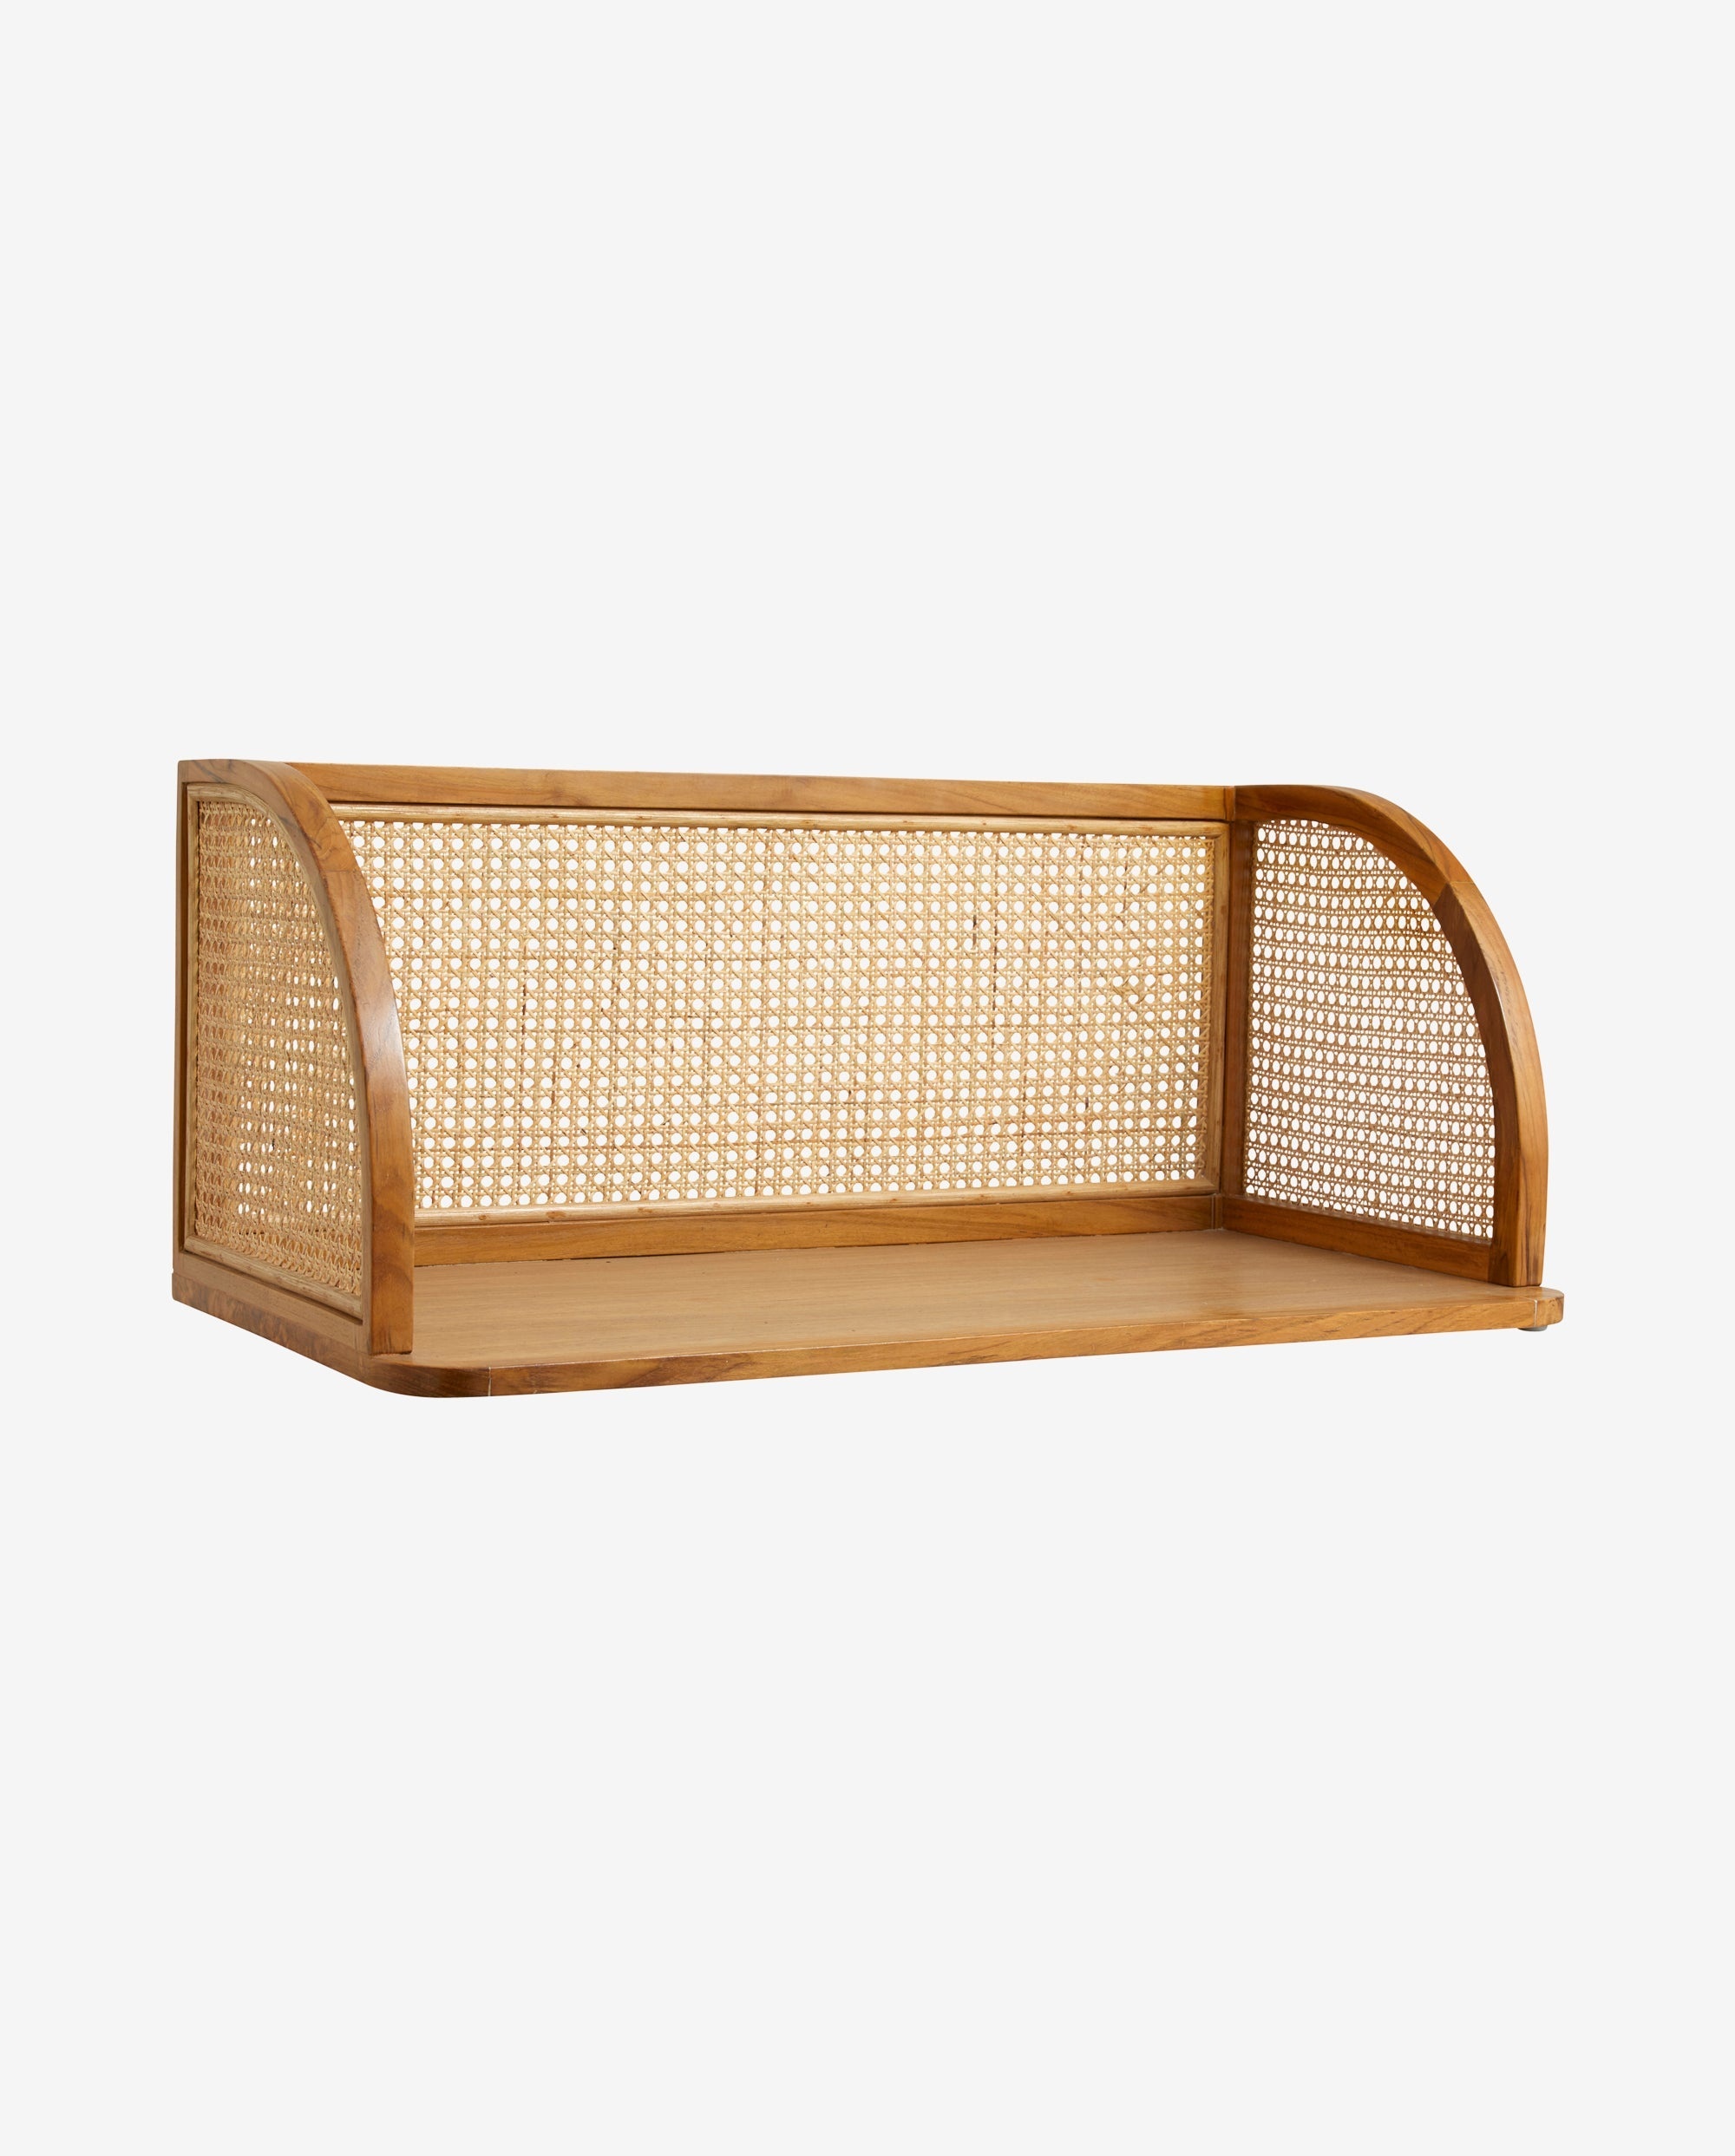
NORDAL MERGE HYLDE I TEAKTRÆ M/FLET
MERGE hylde i teaktræ med flet, længde 80 cm, farve natur. MERGE er en serie af møbler hvortil vi nu har tilføjet denne smukke hylde i naturfarvet teaktræ med flet. En smuk hylde i et dejligt naturmateriale til opbevaring af diverse - eller brug den som et lille vægbord / arbejdsområde. Praktisk til enten entré, stue, køkken eller værelse. Hylden har en træliste bagpå til ophæng.
Brand: Nordal
Category: Furniture > Shelving > Wall Shelves & Ledges